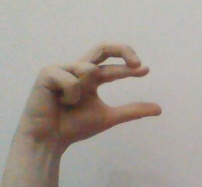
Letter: thal